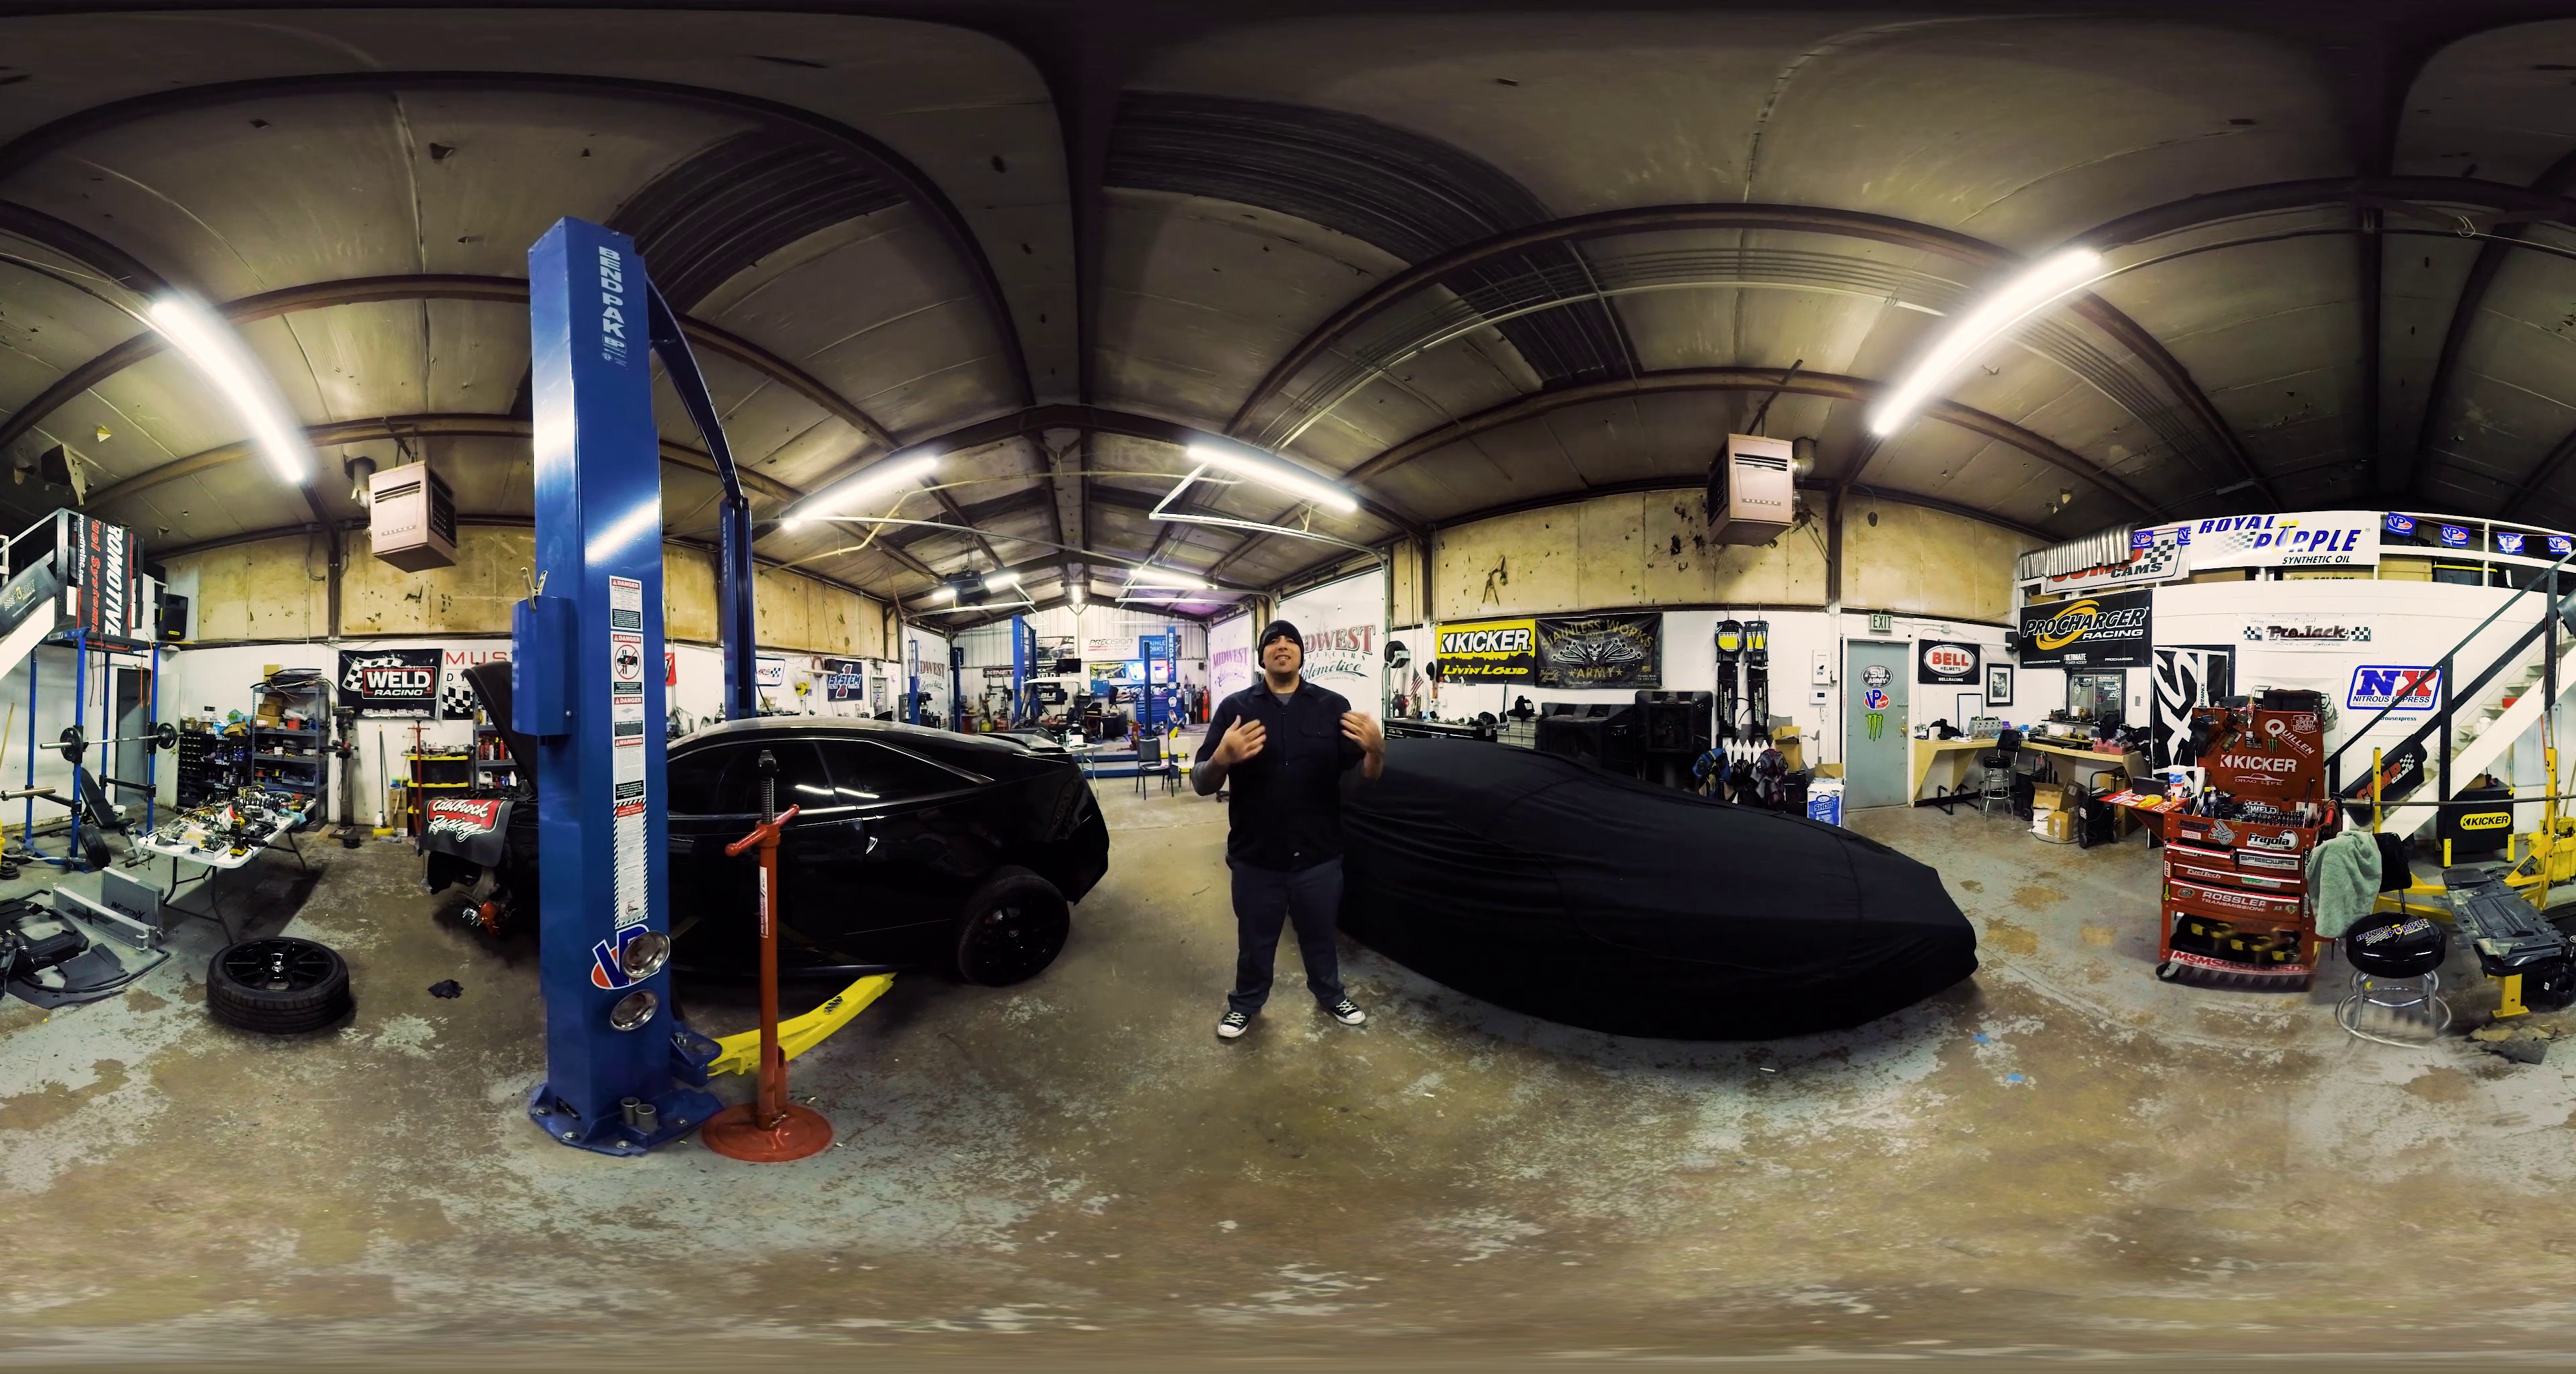
Referred object: Barbell on a blue rack

Referred object: the tall blue car lift (device)